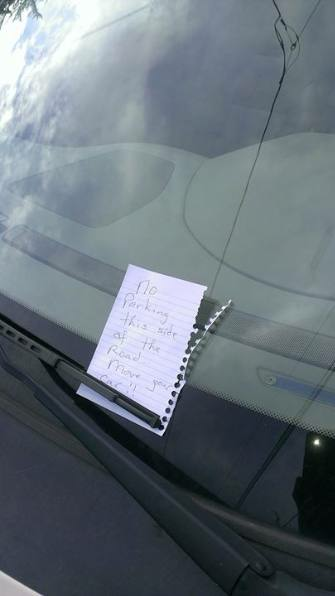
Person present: No